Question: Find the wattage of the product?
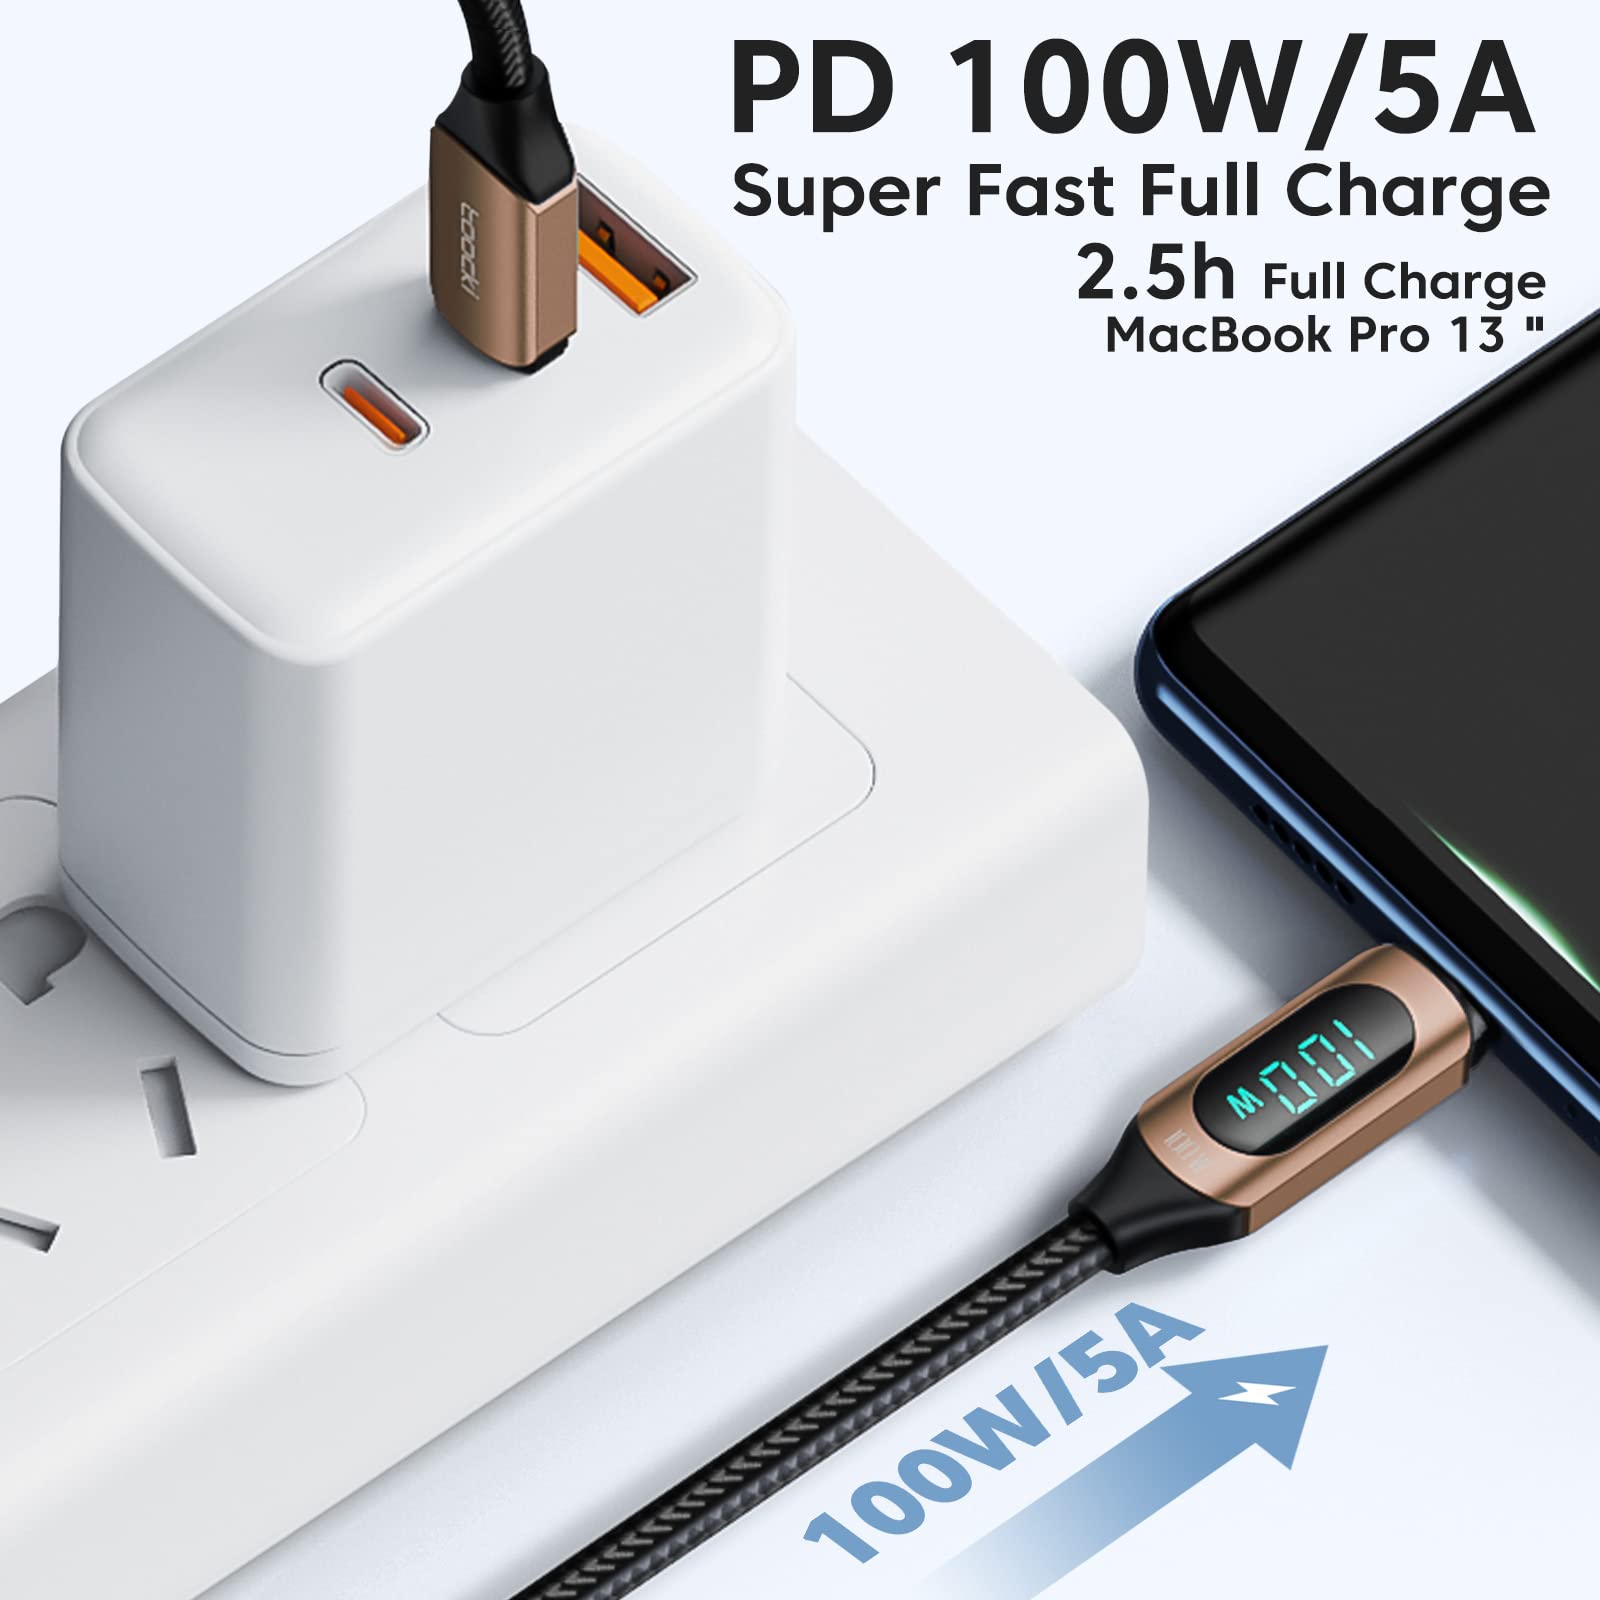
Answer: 100.0 watt